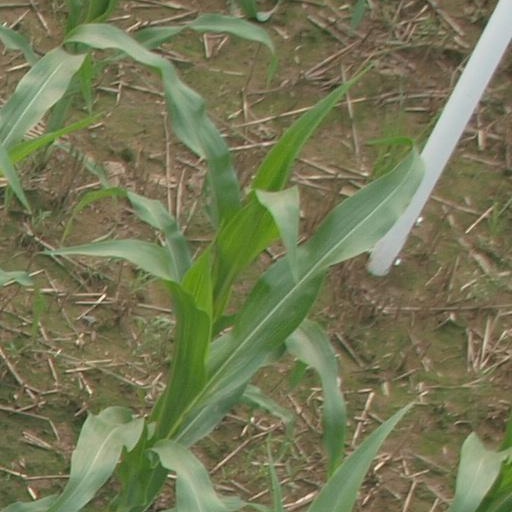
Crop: maize; corn